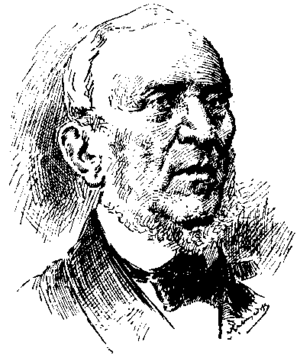
Giuseppe Saverio Raffaele Mercadante est un compositeur italien du XIXᵉ siècle né le 17 septembre 1795 à Altamura dans la province de Bari, dans la région des Pouilles et mort le 17 décembre 1870 à Naples.